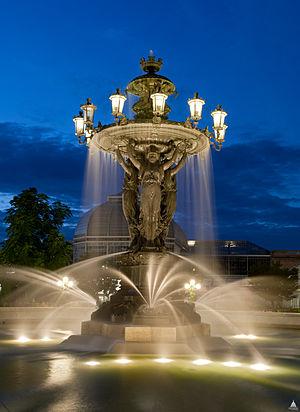
Le parc Bartholdi est un parc public de Washington nommé en l'honneur du sculpteur français Frédéric Auguste Bartholdi. Il est situé à l'angle d'Independence Avenue et Washington Avenue. Le parc Bartholdi fait partie du Jardin botanique des États-Unis situé sur les terrains du Capitole à Washington.
La fontaine Bartholdi est une fontaine monumentale conçue par Auguste Bartholdi. Elle fut construite en 1876 pour l'exposition universelle de Philadelphie. Elle est maintenant située dans le jardin botanique des États-Unis, près du Capitole des États-Unis à Washington.
GHM est l'acronyme de Générale d'hydraulique et de mécanique est une entreprise française spécialisée dans le mobilier urbain et l'éclairage public.